Dorothy L. Sayers

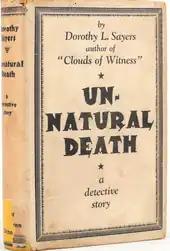
Book cover with title, author and mention of earlier "Clouds of Witness"

After graduating from Oxford, Sayers, who had begun writing verse in childhood, brought out two slim volumes of poetry, "Op. I" (1916) and "Catholic Tales and Christian Songs" (1918). To earn a living she taught modern languages at Hull High School for Girls. Teaching did not greatly appeal to her, and in 1917 she secured a post with the publisher and bookseller Basil Blackwell in Oxford. Returning to the city suited her well. A younger contemporary, Doreen Wallace, later described her in these years: